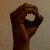
The image shows a hand gesture representing the letter 'O' in Indian Sign Language.